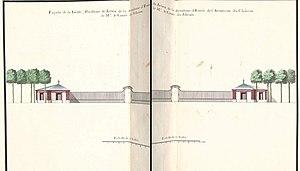
Entrée de l'avant-cour en demi-lune du château de Cherperine d'après les plans de l'architecte Pierre-Alexis Delamair
Le château de Chèreperrine est situé dans la commune d'Origny-le-Roux, dans le département de l'Orne, en région Normandie. Sa construction remonte à l'année 1704. Il est inscrit, depuis le 21 novembre 1989, au titre des monuments historiques. En partie détruit par un incendie en 1924, il a été amputé d'un tiers de sa largeur et de son étage sous toiture. Il a conservé sa cour d'honneur délimitée par des douves sèches, ses dépendances dont l'une héberge la chapelle privée, sa glacière et son parc de 30 hectares.